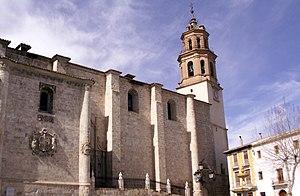
La 4ᵉ étape du Tour d'Espagne 2011 s'est déroulée le mardi 23 août 2011. Baza est la ville de départ et Sierra Nevada est le site d'arrivée. Il s'agit d'une étape de haute montagne sur 172 kilomètres.
La collégiale Notre-Dame de l'Incarnation ou cathédrale de Baza est une cocathédrale catholique située dans la ville de Baza, dans la communauté autonome d'Andalousie, en Espagne.